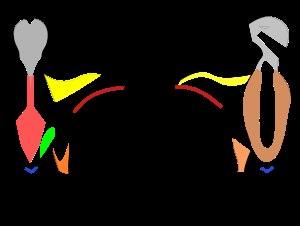
La plume, élément caractéristique de la classe des oiseaux, est une production tégumentaire complexe constituée de β-kératine. Comme les poils, les écailles, les ongles, les griffes ou les sabots, les plumes sont des phanères.